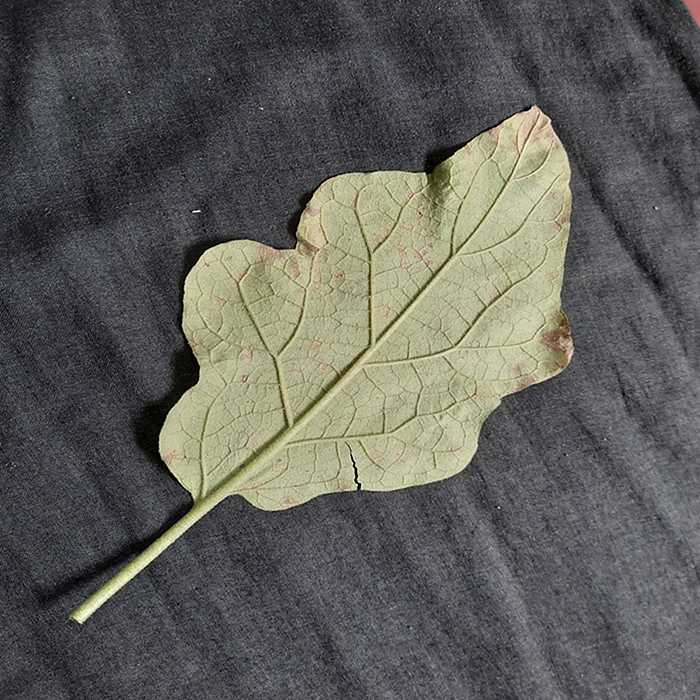
Plant: Eggplant
Label: Eggplant Cercopora leaf spot